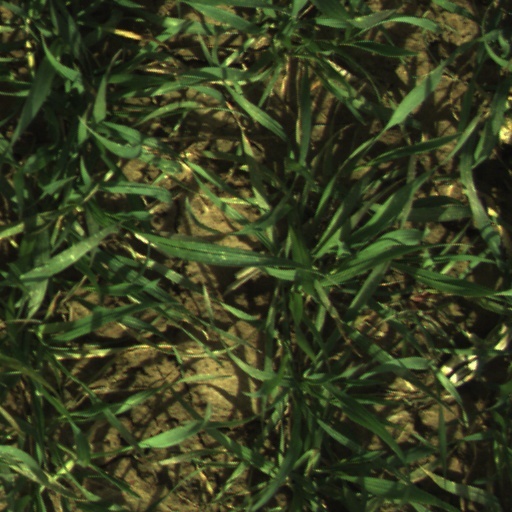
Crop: wheat